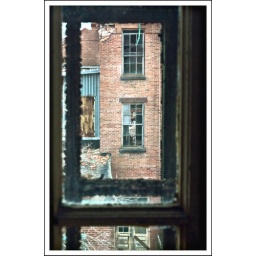
lonely chair in the window